Ray Miller (bandleader)

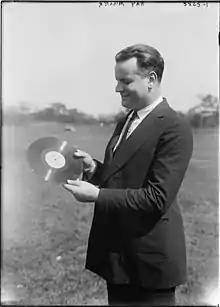
Miller –1925

Ray Miller (1896–1974) was an American bandleader who was popular during the 1920s. In 1924 his orchestra performed at the White House with Al Jolson, the first jazz band to do so.